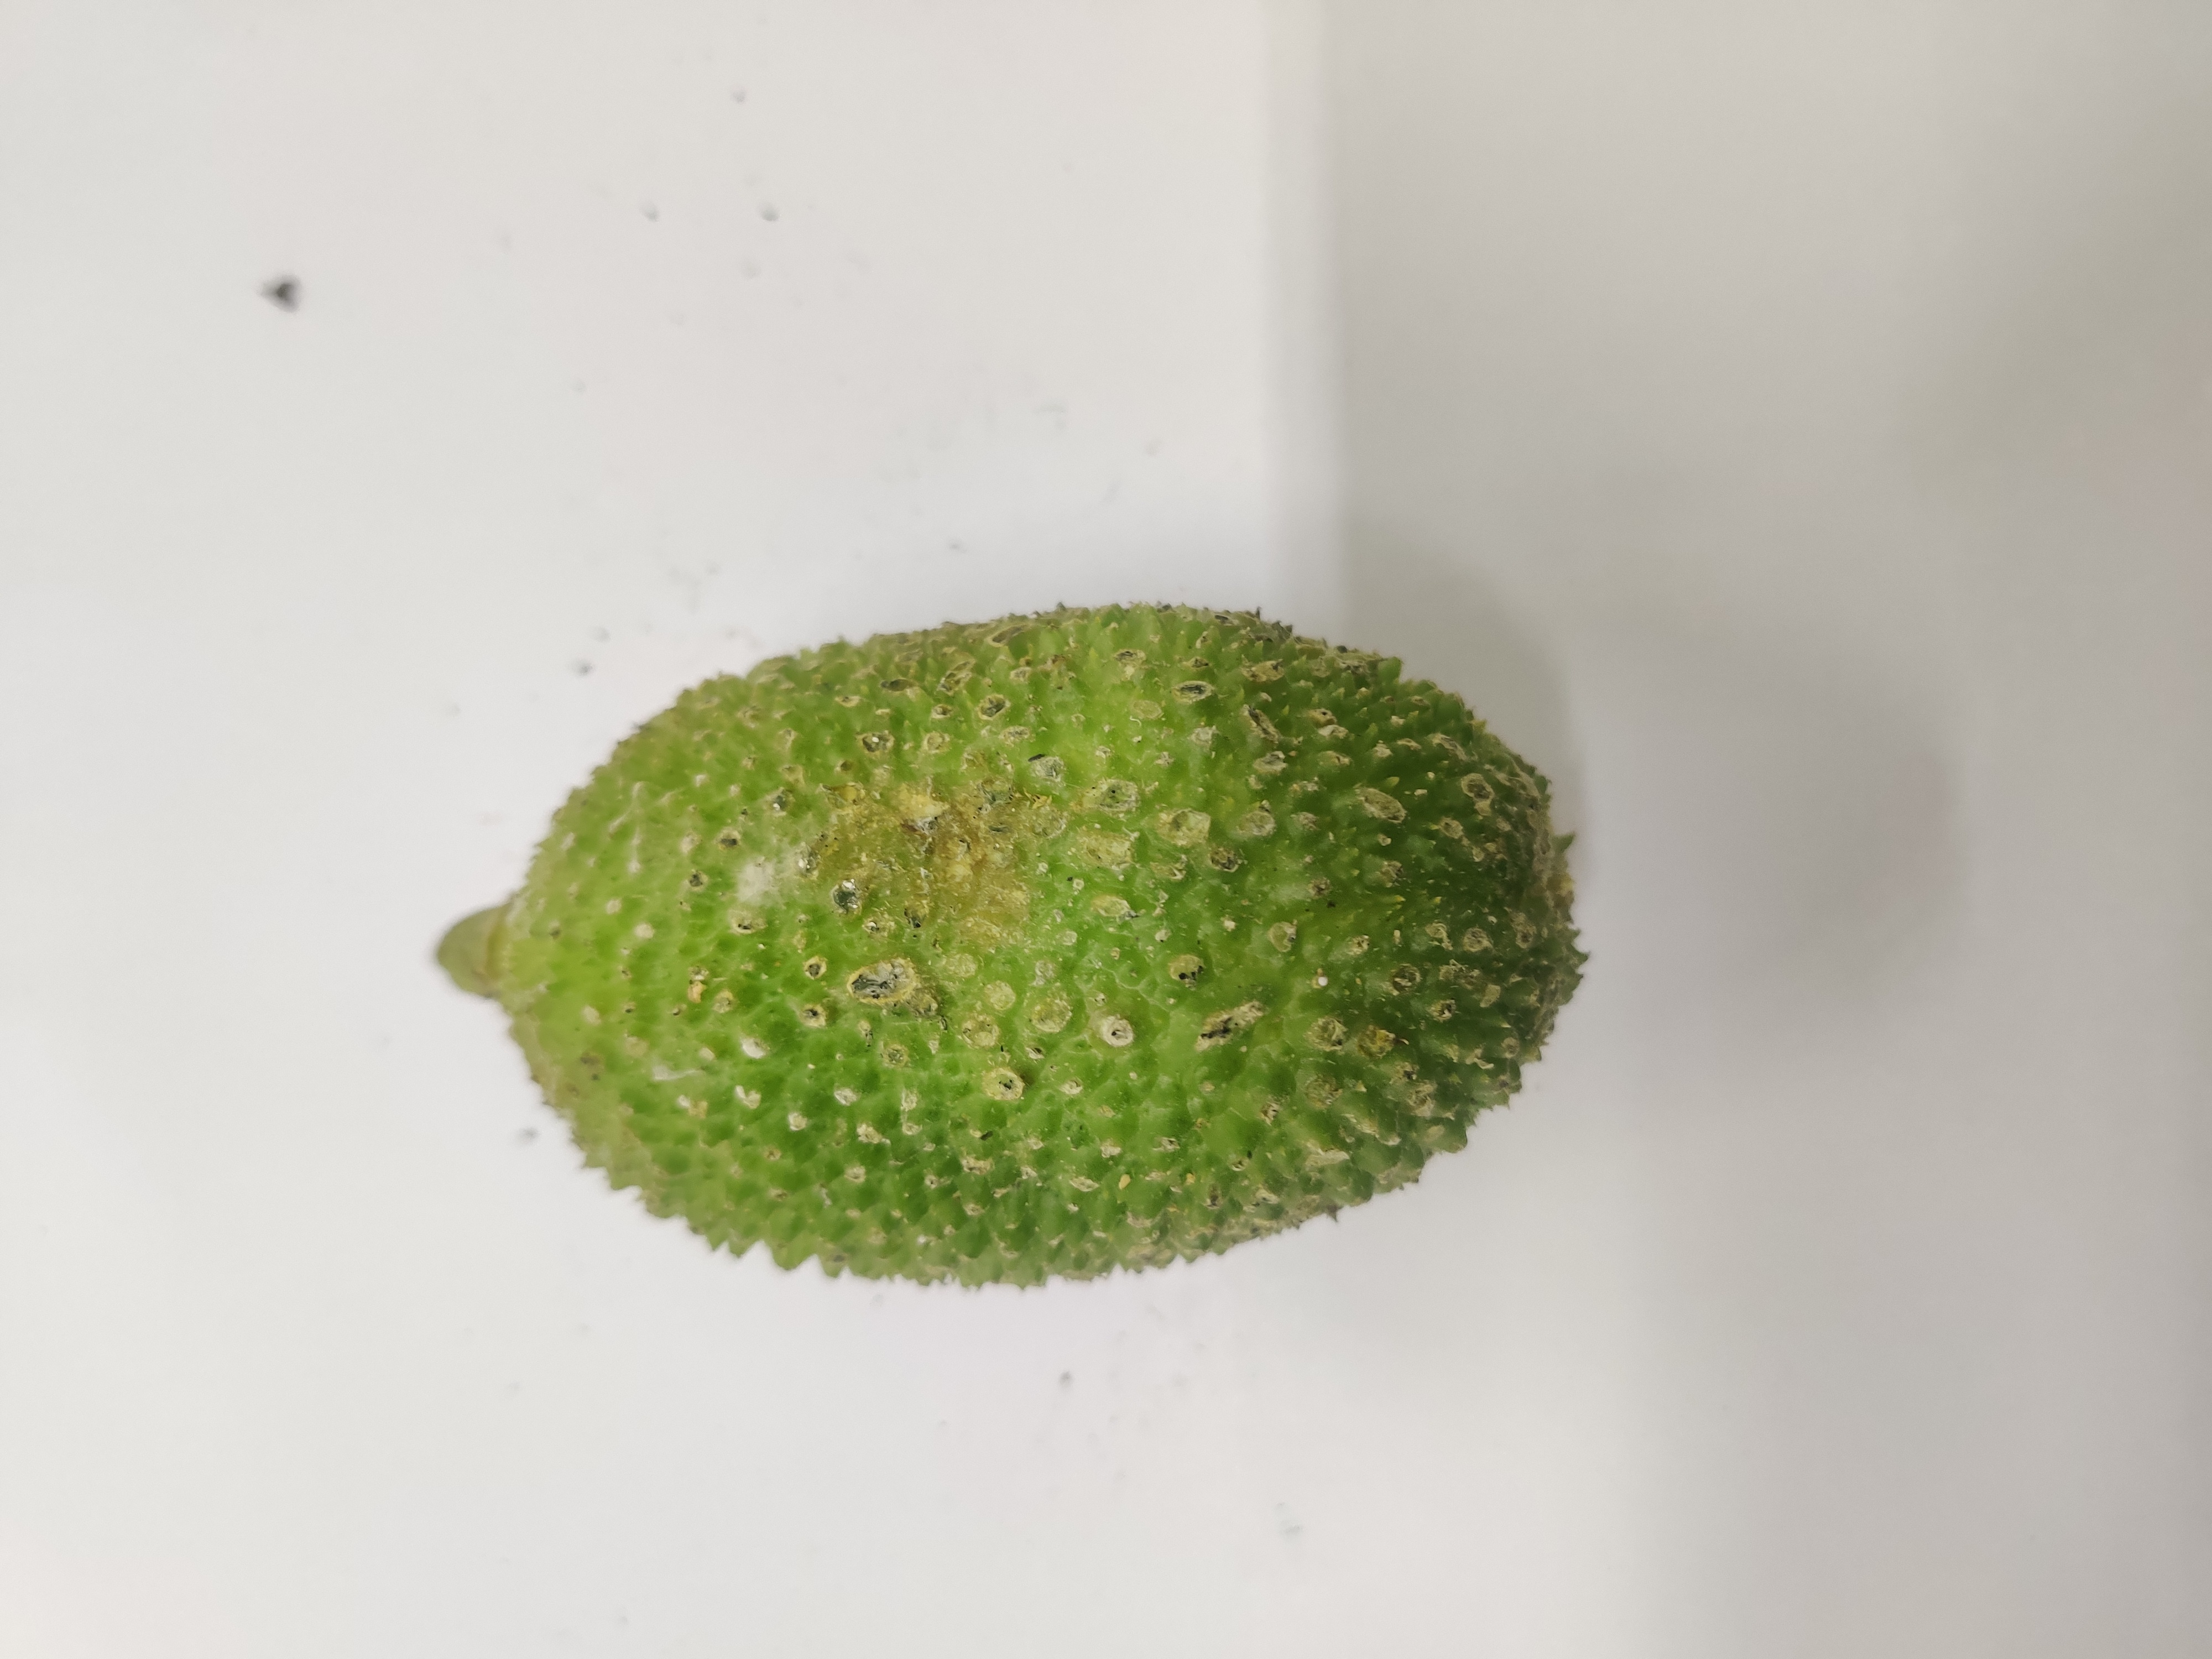
Crop: Spiny Gourd
Condition: Severely Damaged